Secret War (comics)

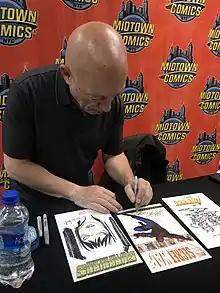
Writer Brian Michael Bendis signing a copy of the central miniseries at Midtown Comics in Manhattan.

Fury recruits Captain America, Spider-Man, Daredevil, Black Widow, Luke Cage, Wolverine, and superhuman S.H.I.E.L.D. agent Daisy Johnson in a private attempt to covertly overthrow Latveria.